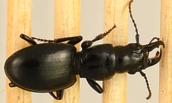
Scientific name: Promecognathus crassus
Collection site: Wind River Experimental Forest NEON (WREF), plot WREF_012